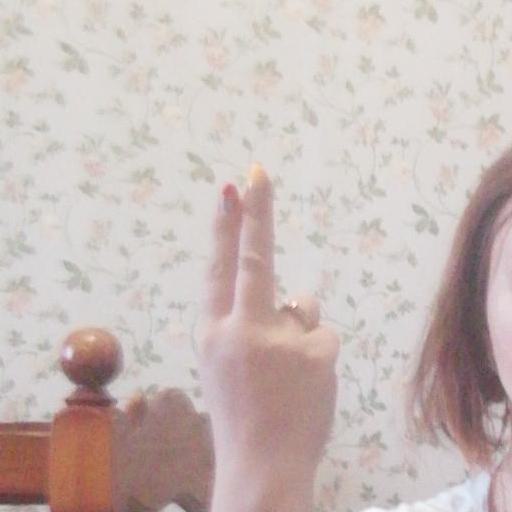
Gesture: two_up_inverted